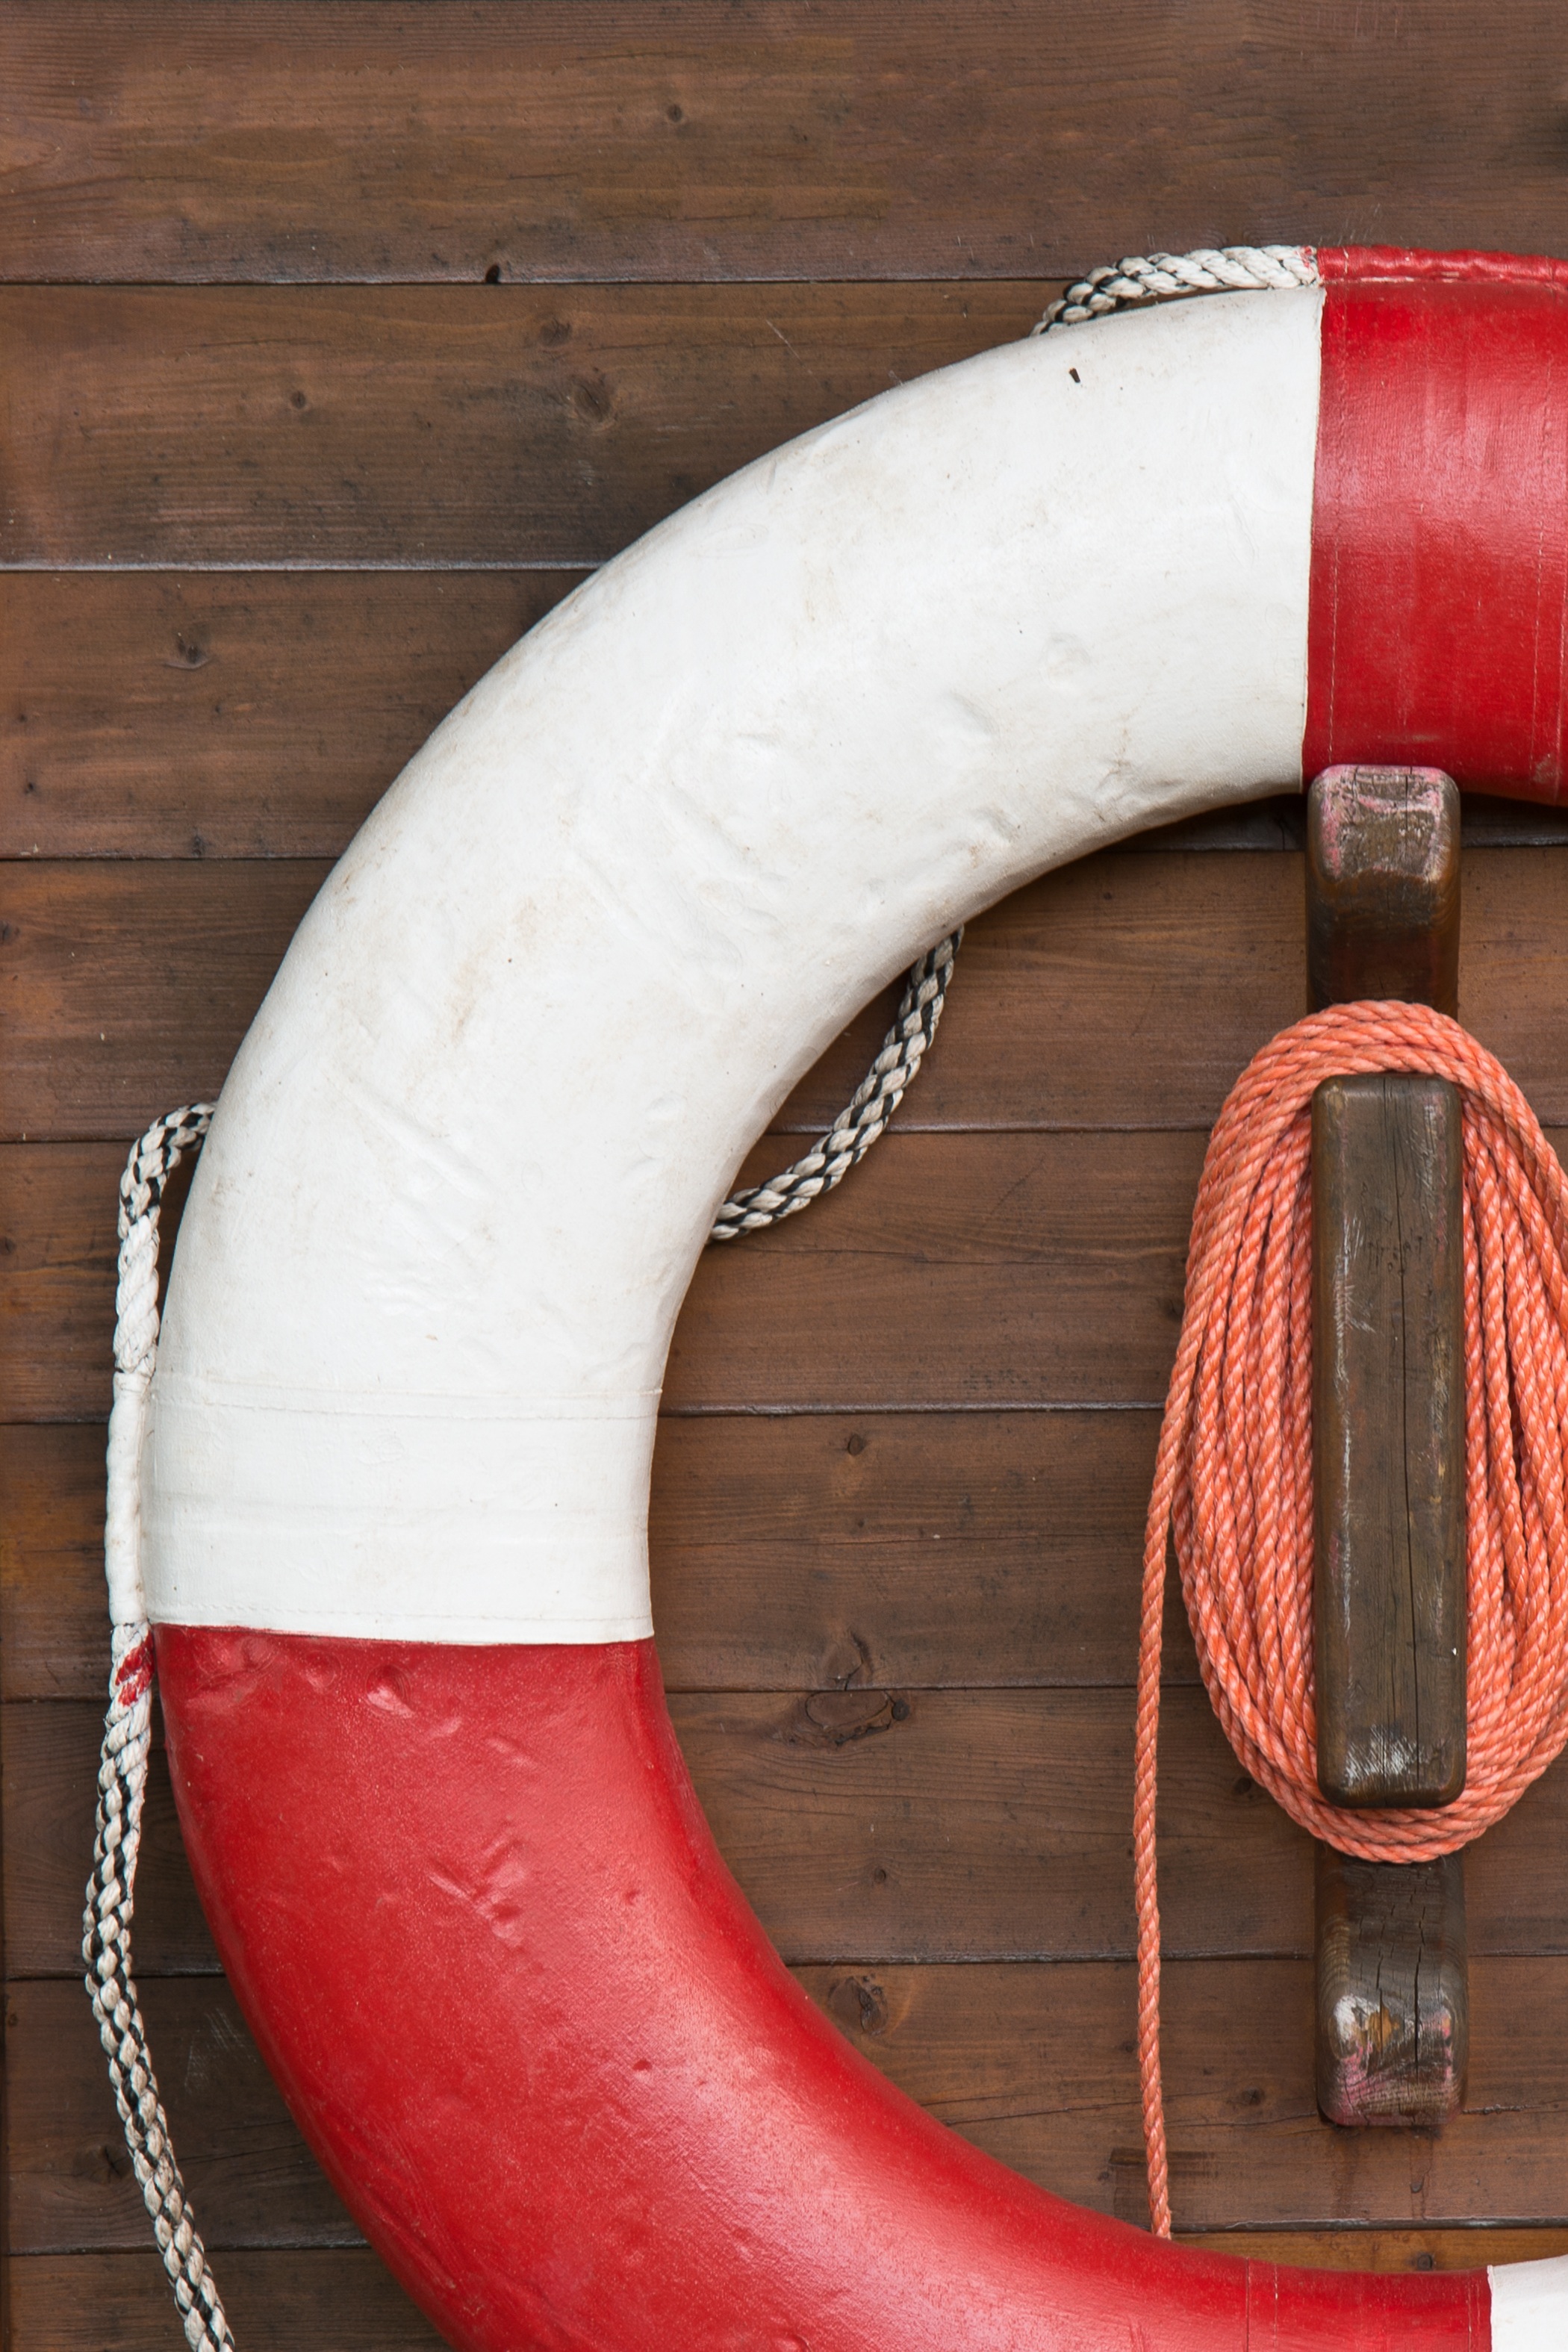
white, wheel, swim, drowning, red, surfboard, security, swimmer, not, protection, protect, save, emergency, rescue, lifebuoy, seafaring, mature, lifebelt, water rescue, red white, swimming ring, non swimmers, man made object, surfing equipment and supplies, personal flotation device